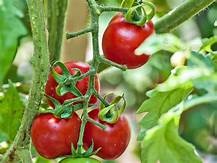
Label: tomato